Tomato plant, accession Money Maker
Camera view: vertical (180 deg); turntable rotation: 120 degrees
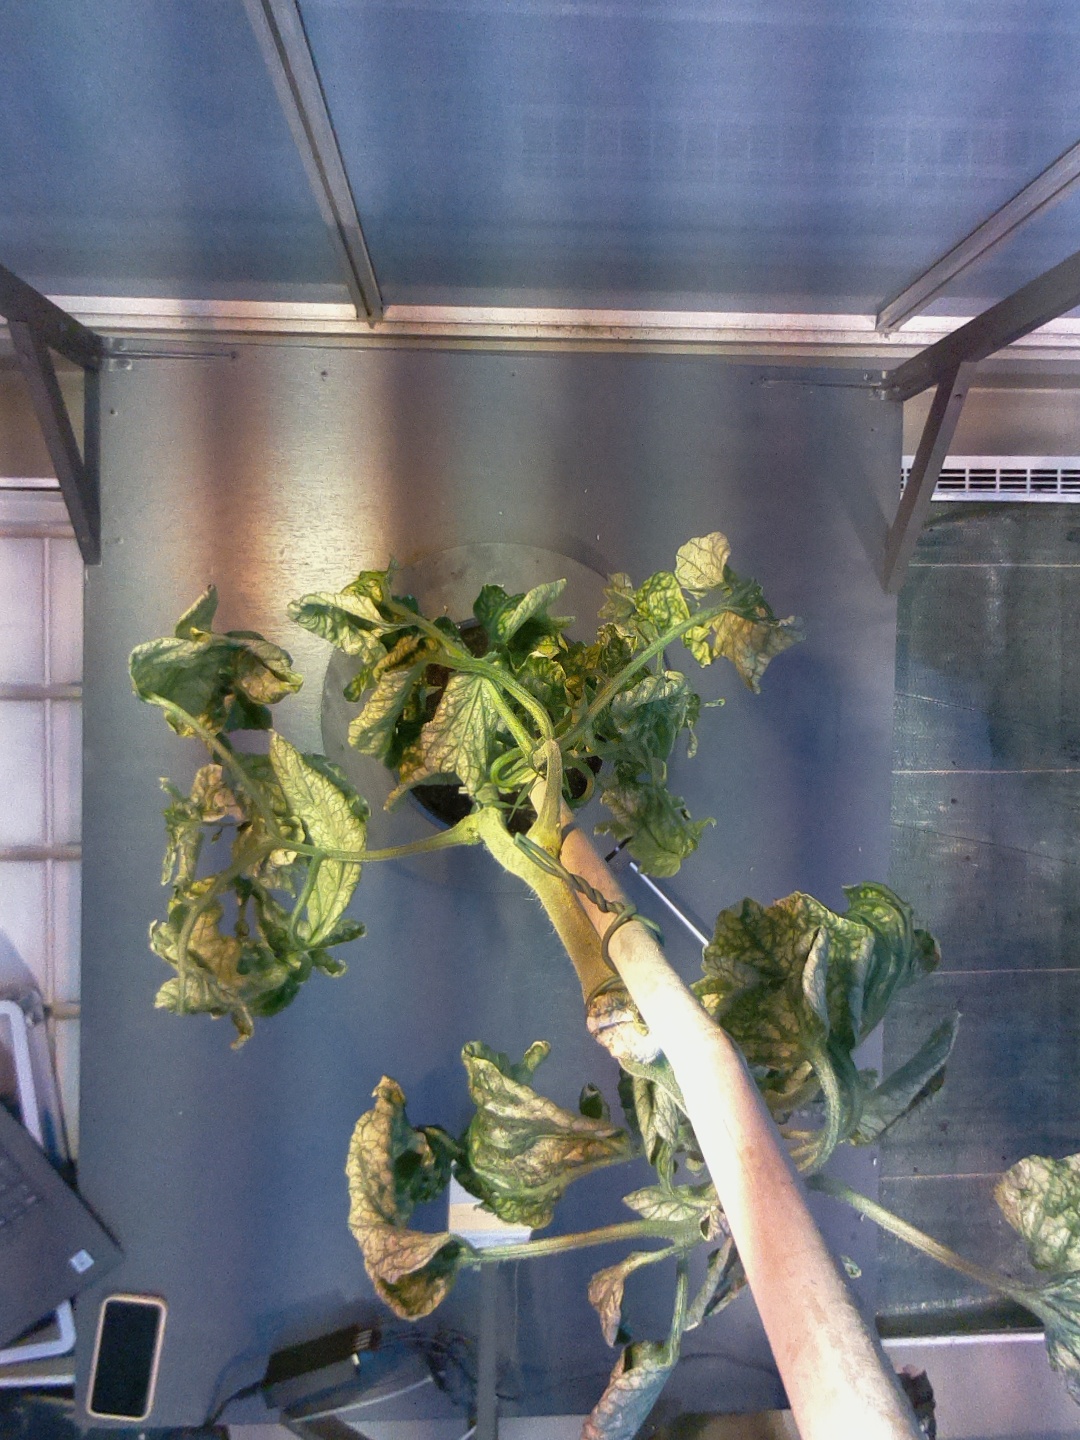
BBCH growth stage 52: 2 inflorescences visible